ʿAṯtar

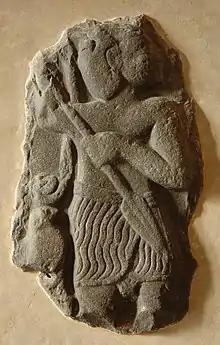
The Moabite deity Kamōš

ʿAštar was attested among the Canaanite people of the Moabites during the 9th century BC, when he was identified with the patron god of Moab,, in the form of.